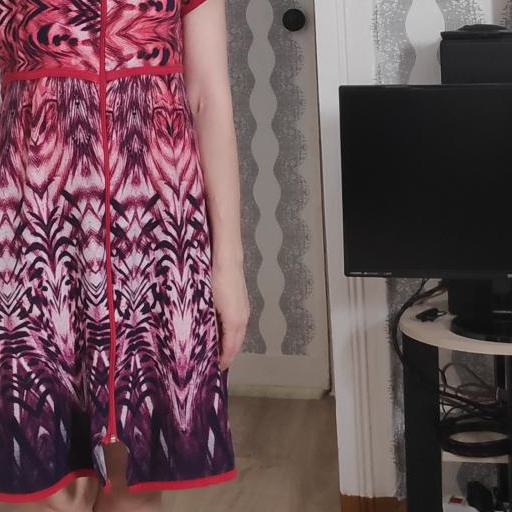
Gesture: no_gesture